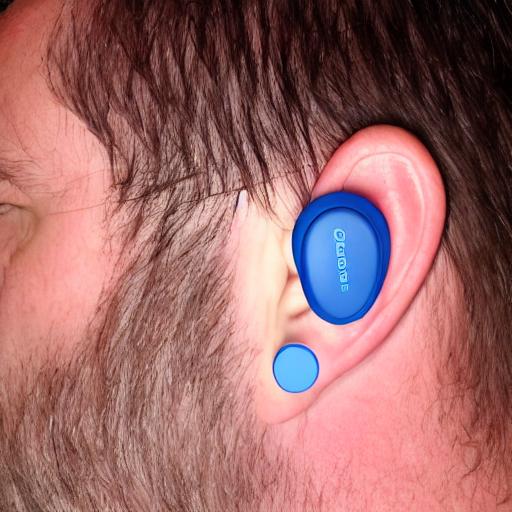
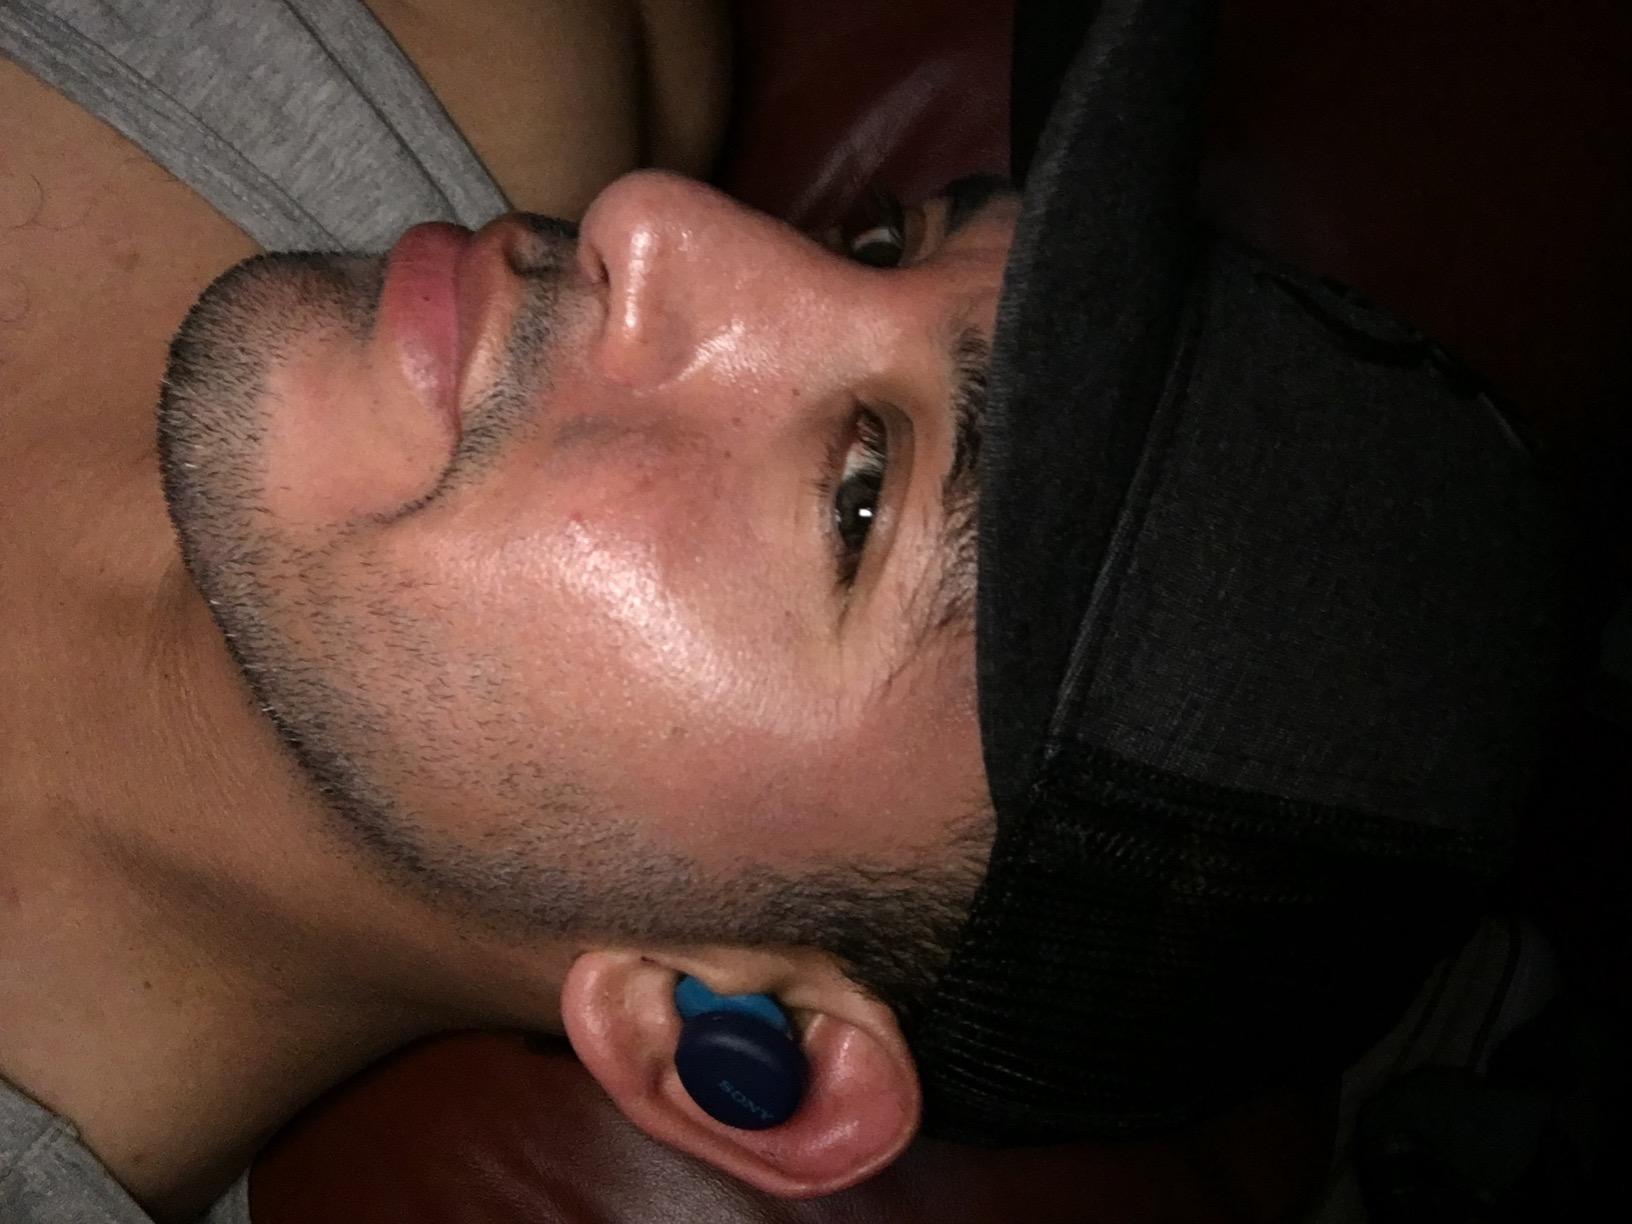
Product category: earbuds
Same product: no